Benny Gaughran (footballer, born 1915)

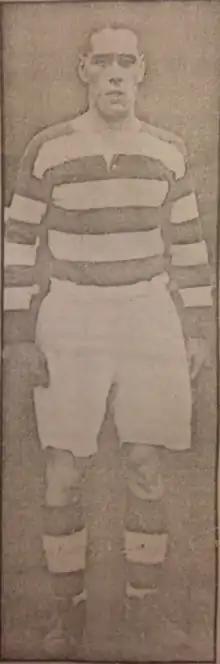
Benny Gaughran, centre forward from Dublin, having just transferred from Bohemians, just before playing his first game in Glasgow Celtic colours on 21 November 1936

Gaughran joined Celtic in November 1936 as a centre-forward at 20 years of age. In June 1937, he moved to England to join Southampton, where he stayed for five months before joining Sunderland in November. After six months with Sunderland, he moved on to join Rochdale and then returned to Ireland in 1939 to join Dundalk. At Southampton, Gaughran had seven league appearances and four goals, giving him an average strike rate of one goal every 1.75 games